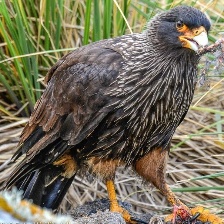
Species: STRIATED CARACARA
Scientific name: PHALCOBOENUS AUSTRALIS